M-28 (Michigan highway)

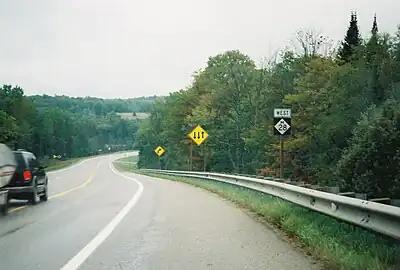
A roadway curving down a slight incline and around a bend. On the side of the road are a series of sign posts with the M-28 reassurance marker, a yellow diamond with arrows indicating the traffic directions and a yellow diamond with an arrow warning of the curve in the road.

The portion of M-28 between Seney and Shingleton, called the Seney Stretch, is of "straight-as-an-arrow highway" across the Great Manistique Swamp, "though others claim it's , only because it seems longer." The Seney Stretch is the longest such section of highway in the state, and "one of the longest stretches of curveless highway east of the Mississippi." The highway is often cited as the "state's most boring route" according to the Michigan Economic Development Corporation (MEDC) and "Hunts' Guide". The straightness and flatness over a great distance are given as reasons for the reputation of this stretch as boring.